Candace Chong Mui Ngam

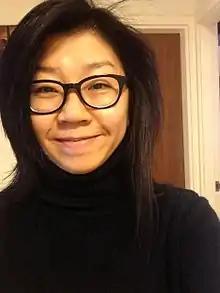

Candace Chong Mui Ngam is a Chinese playwright from Hong Kong who has written scripts for play such as The "French Kiss (2005)", "Murder in San José (2009)" and "The Wild Boar (2012)". She has won the Hong Kong Drama Award seven times in the category of Best Script and in 2010 was given the title best drama artist by the Hong Kong Arts Development Council.